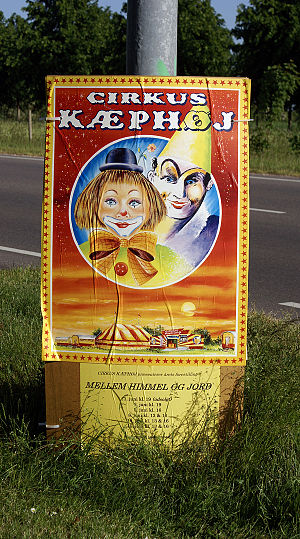
Cirkus Kæphøj
Børnecirkus ... med plakater i børnehøjde!
Cirkus Kæphøj i Holbæk, Danmark, - Fritidsklub og børnecirkus - Plakat ophængt i børnehøjde
"Cirkus Kæphøj er en fritidsklub i Holbæk, oprettet og drevet af Holbæk Kommune. Udover at fungere som normal fritidsklub, fungerer fritidsklubben også som børnecirkus der flere gange årligt leverer ""Børnecirkus for Hele Familien!"". Fritidsklubben har plads til 70 medlemmer mellem 10 og 16 år, der alle på en eller anden måde er med til at lave cirkus. Der trænes, laves mindre forestillinger, og der arbejdes med årets store forestilling, som spiller flere gange i perioden fra maj til august.